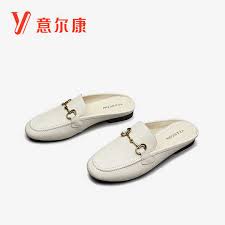
Waste category: shoes